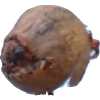
Label: onion